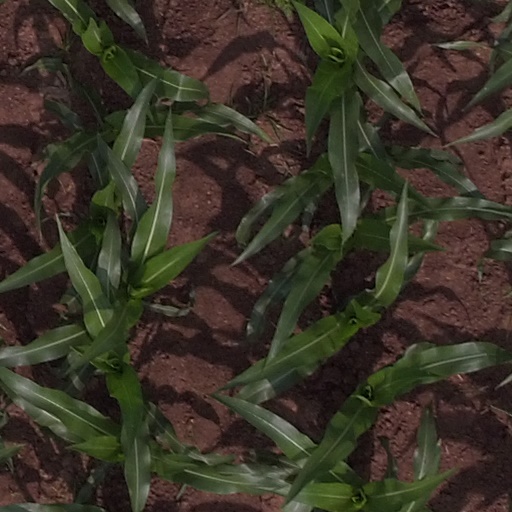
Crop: maize; corn